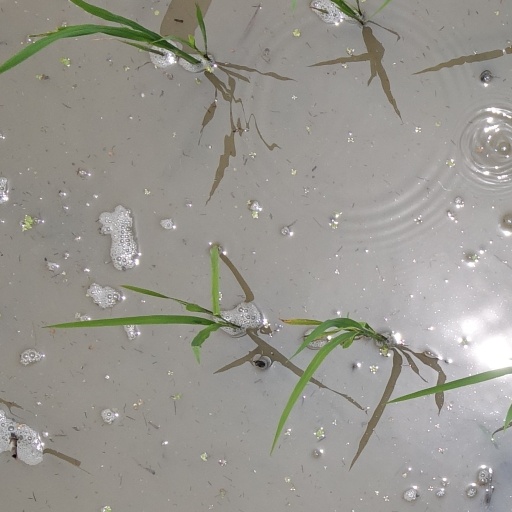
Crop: rice